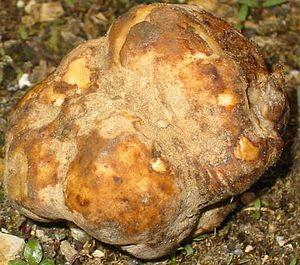
La trufficulture est la culture de la truffe. Les trufficulteurs utilisent les techniques agronomiques visant à la production, à la cueillette et à la commercialisation des truffes.